Justin Hawkins

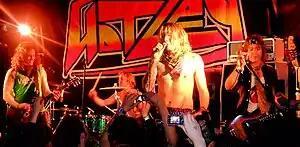
Hawkins with the band Hot Leg, October 2008

Hawkins supplied the singing and guitar playing for Kurtz, the lead singer of the "bad guy band" Mantyz in the BBC's animated series "Freefonix", which debuted on 4 January 2008.